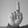
ASL letter: D